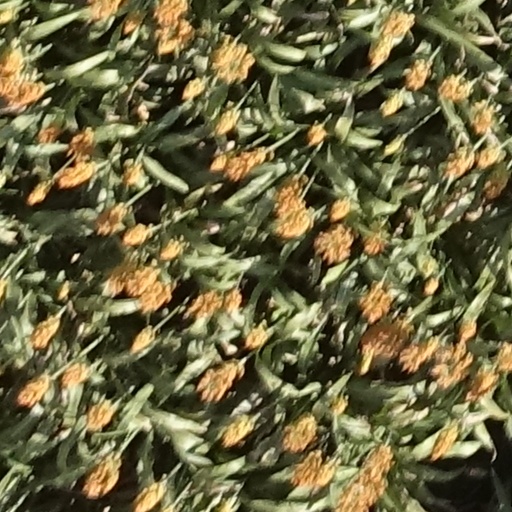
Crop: sorghum